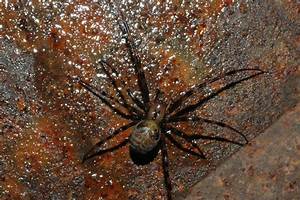
Label: ragno